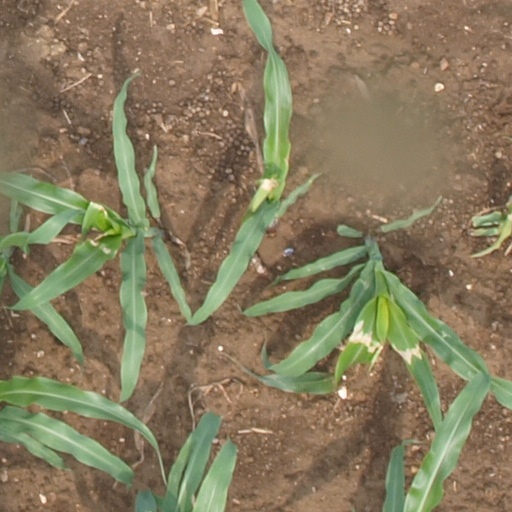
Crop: maize; corn